Port St Mary railway station

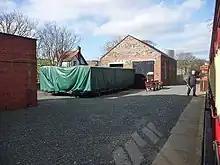
The replacement goods shed, similar to that which also remains at Castletown Station and is today used a volunteer base for the Isle of Man Steam Railway Supporters' Association

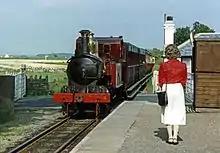
No. 4 "Loch" calling at the station in 1988 when staff accommodation was in the hut on the right

Today's impressive two-storey station building would lead the casual observer to think it to be the railway's terminus which is in fact just under a mile away at Port Erin; it was constructed by a local firm in 1898 to serve the large demand of tourists for whom the village was a popular resort. It is the only "proper" station on the line to not have a passing loop, owing to its close location to the southern terminus. The station remains under the ownership of the railway but has been largely out of use. In 1980 the station was converted by the company "Campamarina" for use in conjunction with their "Trailblazers" holiday scheme and was used as a hostel (the buildings at Castletown Station were similarly treated at the same time). At this time the railway passed over the use of the whole building, and the station staff were subsequently housed in a garden shed-type structure on the platform. When the usage change, the canopy structure that runs parallel to the platform was bricked in and remains so today, although latterly the station master is once again housed in the building itself, albeit in a smaller office using part of the original ladies' waiting room. The ground floor consists of a large reception room with open fireplace and toilet facilities; formerly there was a refreshment room.